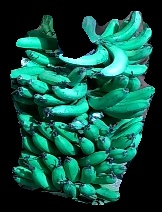
Variety: pachbale
Grade: grade3